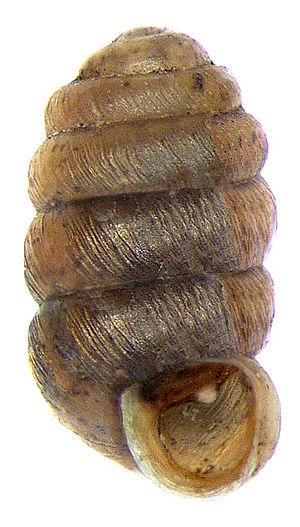
Le Pupillidae est une famille de mollusques appartenant à la classe des gastéropodes comprenant 10 genres selon ITIS.